Cevizlidere, Muş

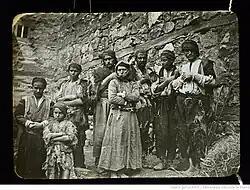
Armenians of Cevizlidere (1902-1903)

The village was part of Sasun and mainly populated by Apostolic Armenians. In mid-August 1894, many Armenians from the vicinity fled to Cevizlidere for safety as skirmishes were taking place with nomad Kurds who had been approached by Ottoman soldiers for support.